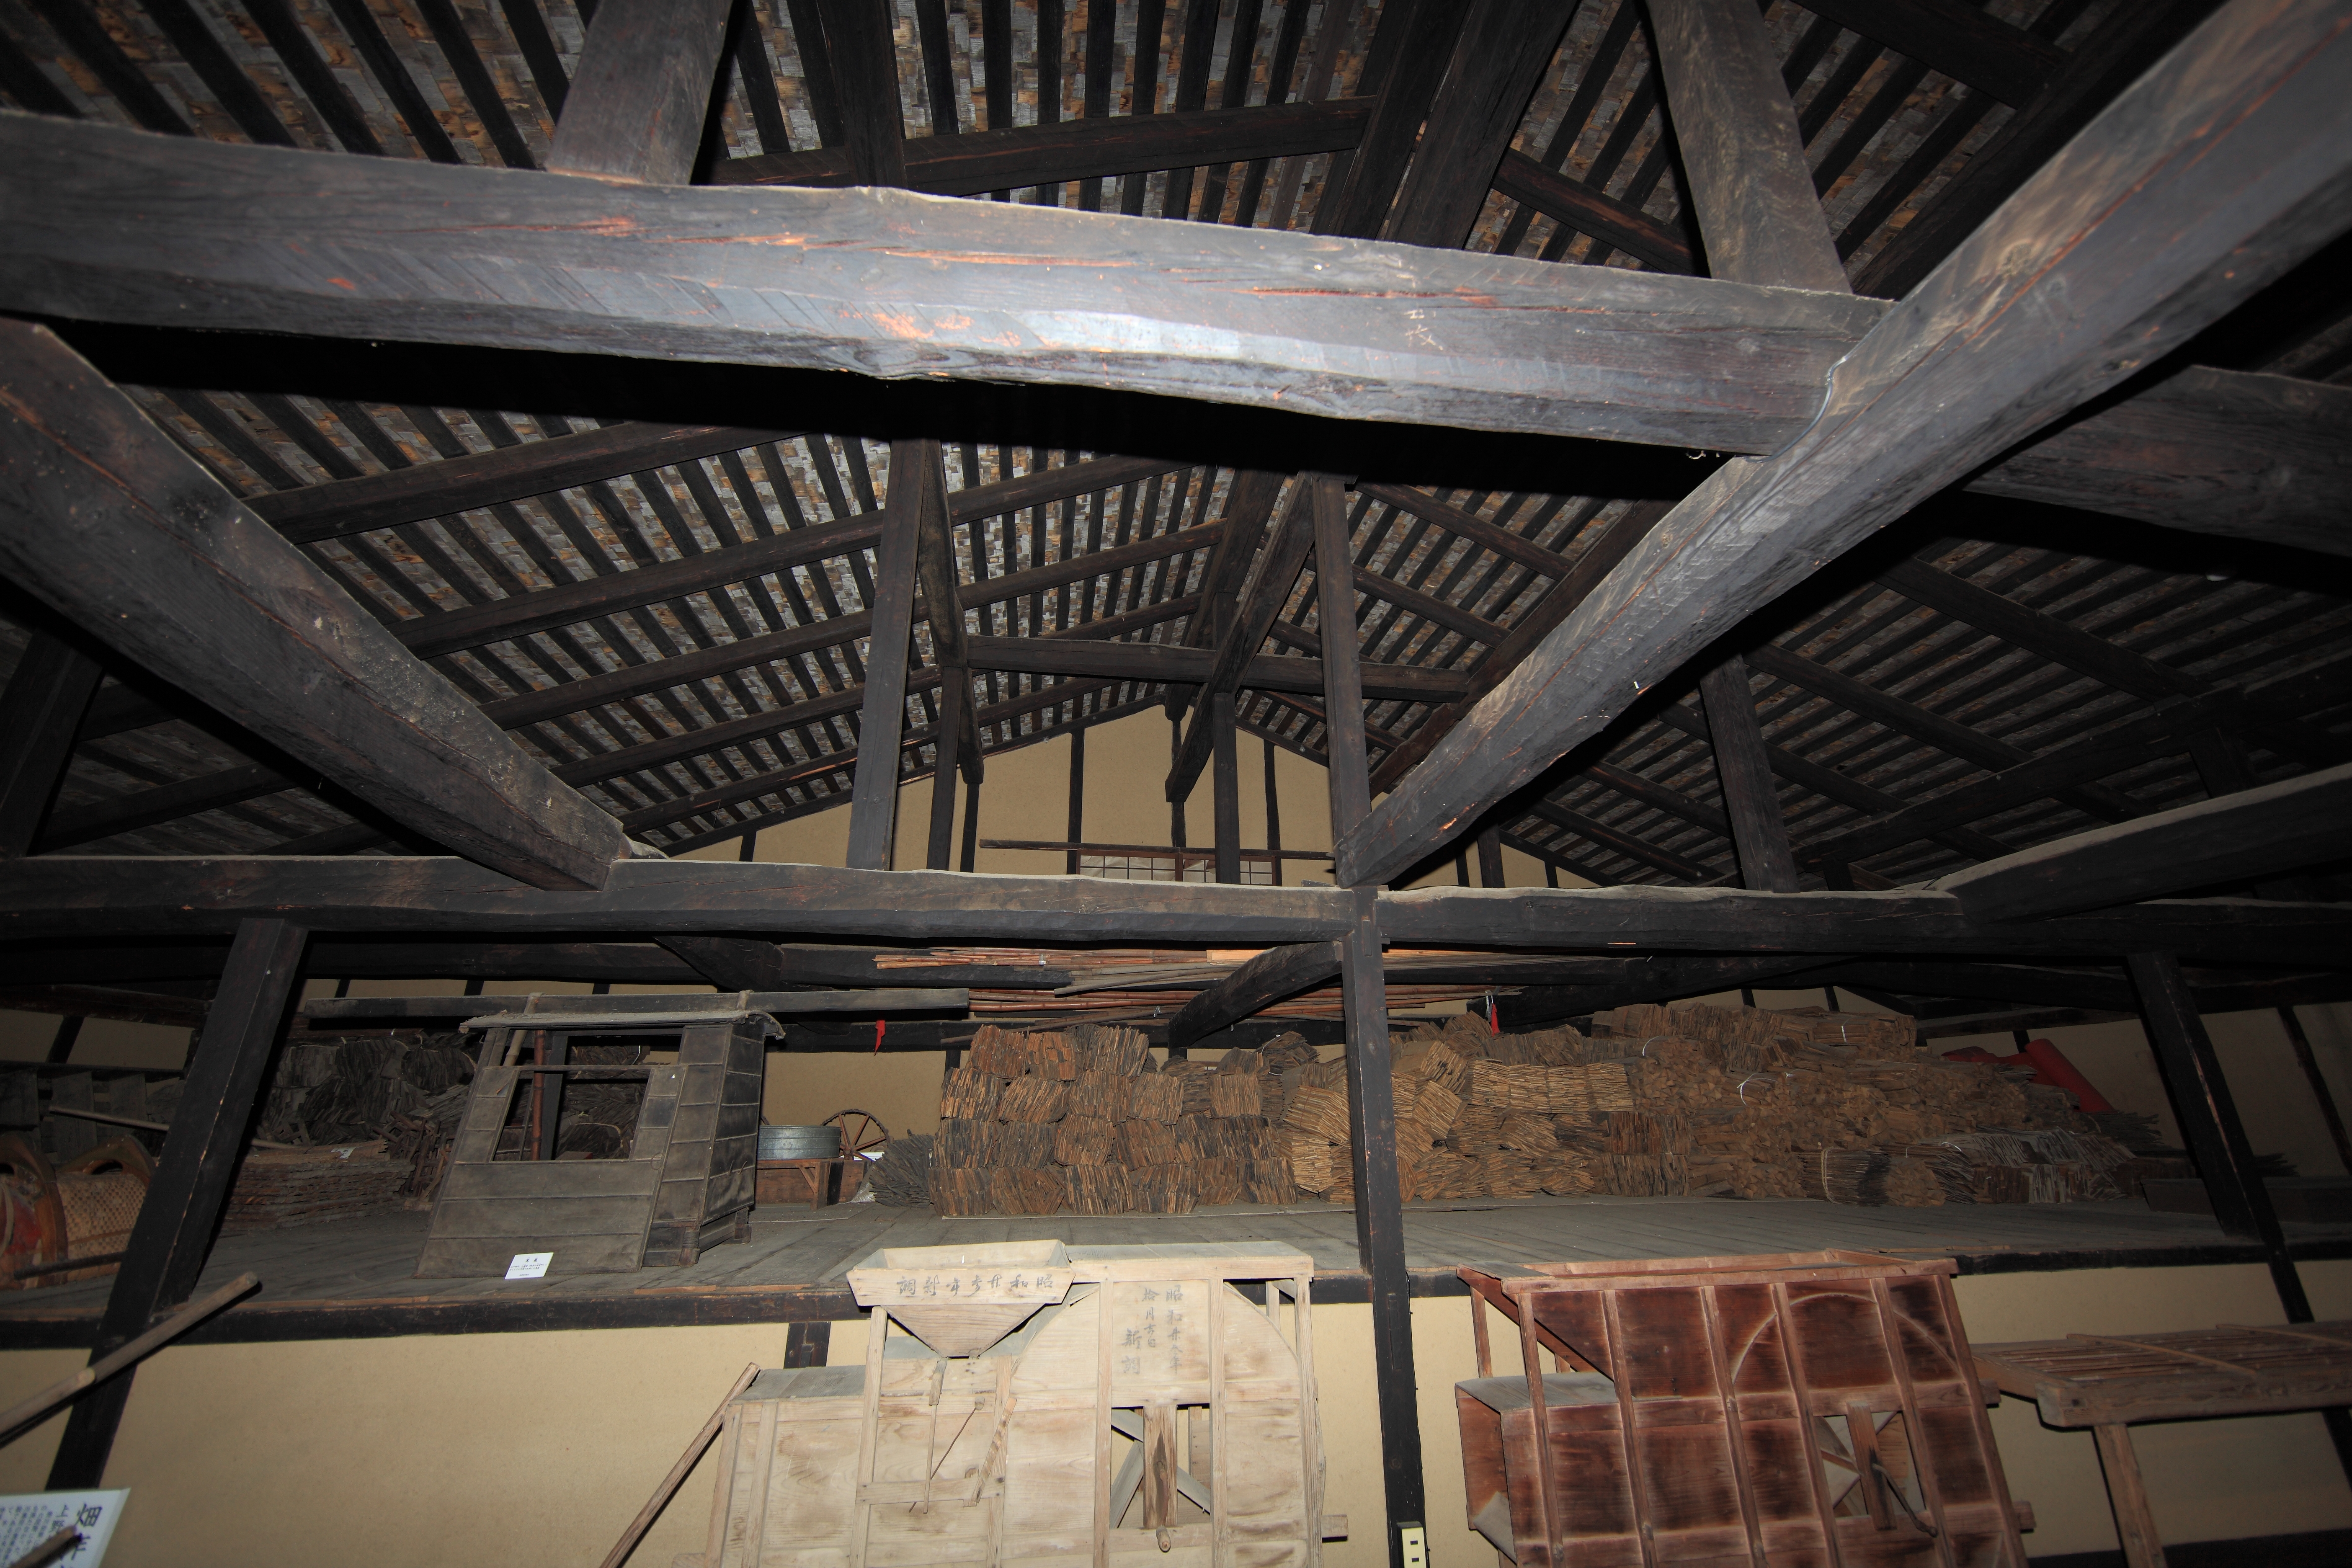
wood, farm, house, interior, home, beam, ceiling, high, residence, factory, industry, room, attic, design, japanese, 5d, style, hires, markii, traditional, hi, res, resolution, 5photosaday, gunma, uenomura, kyuukurosawakejuutaku, tanogun, daylighting